Hell Ship Mutiny

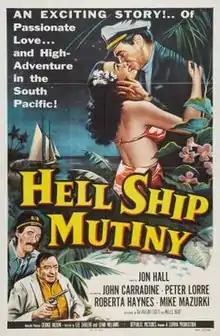
Original film poster

Hell Ship Mutiny is a 1957 American South Seas adventure film directed by Lee Sholem and Elmo Williams starring Jon Hall who also produced and narrated the film. It is a compilation of a 1955 unsold television pilot "Knight of the South Seas". Hall's father Felix Locher plays the role of a native chief.